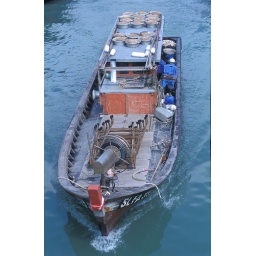
A fishing boat sails to sea to catch fish in Pulau Ketam, Selangor.